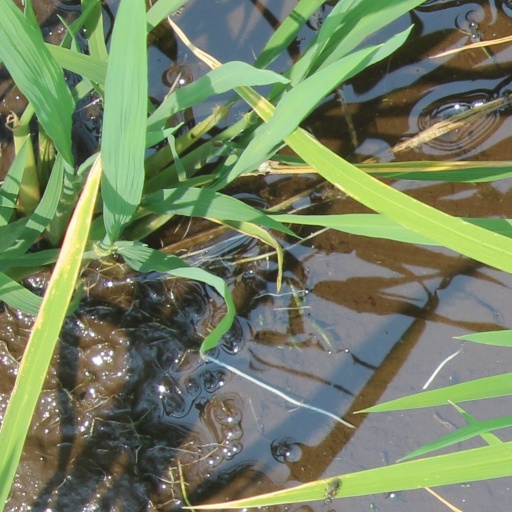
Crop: rice